Rascals in Paradise (short story collection)

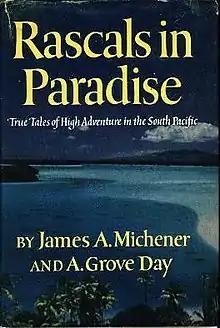
First edition (publ. Random House)

Rascals in Paradise is a 1957 collection of ten nonfiction short stories co-written by James A. Michener (1907-1997) and University of Hawaii professor Arthur Grove Day (1904-1994). The collection comprises ten historical adventure stories about historical people and events in the Pacific islands.